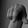
ASL letter: Q